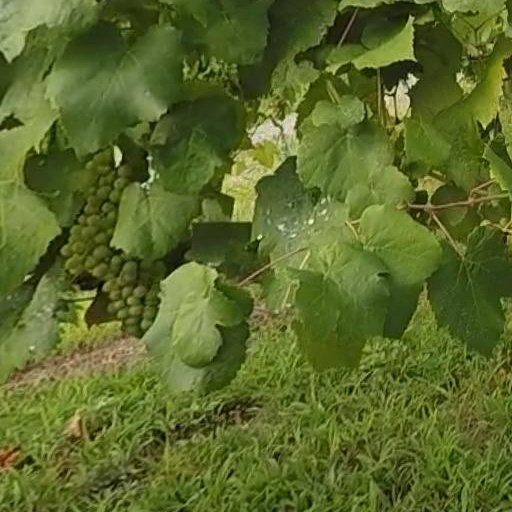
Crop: grape